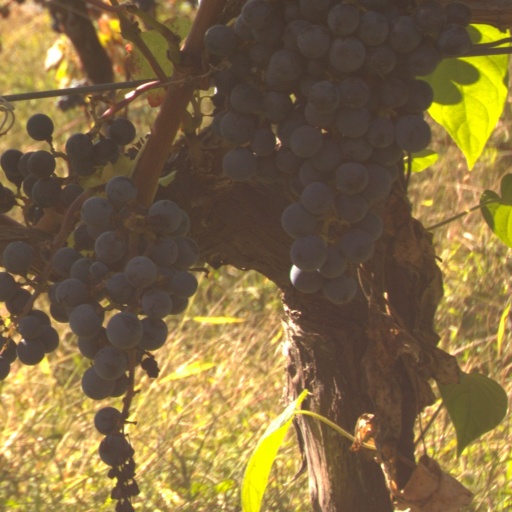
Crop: grape